2nd Portuguese India Armada (Cabral, 1500)

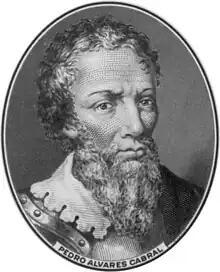
Pedro Álvares Cabral

The Second Armada was to be headed by the Portuguese nobleman Pedro Álvares Cabral, a master of the Order of Christ. Cabral had no notable naval or military experience; his appointment as "capitão-mor" (captain-major) was largely politically motivated. The exiled Castillian nobleman Sancho de Tovar was designated vice-admiral ("soto-capitão") and Cabral's successor should anything happen to him.